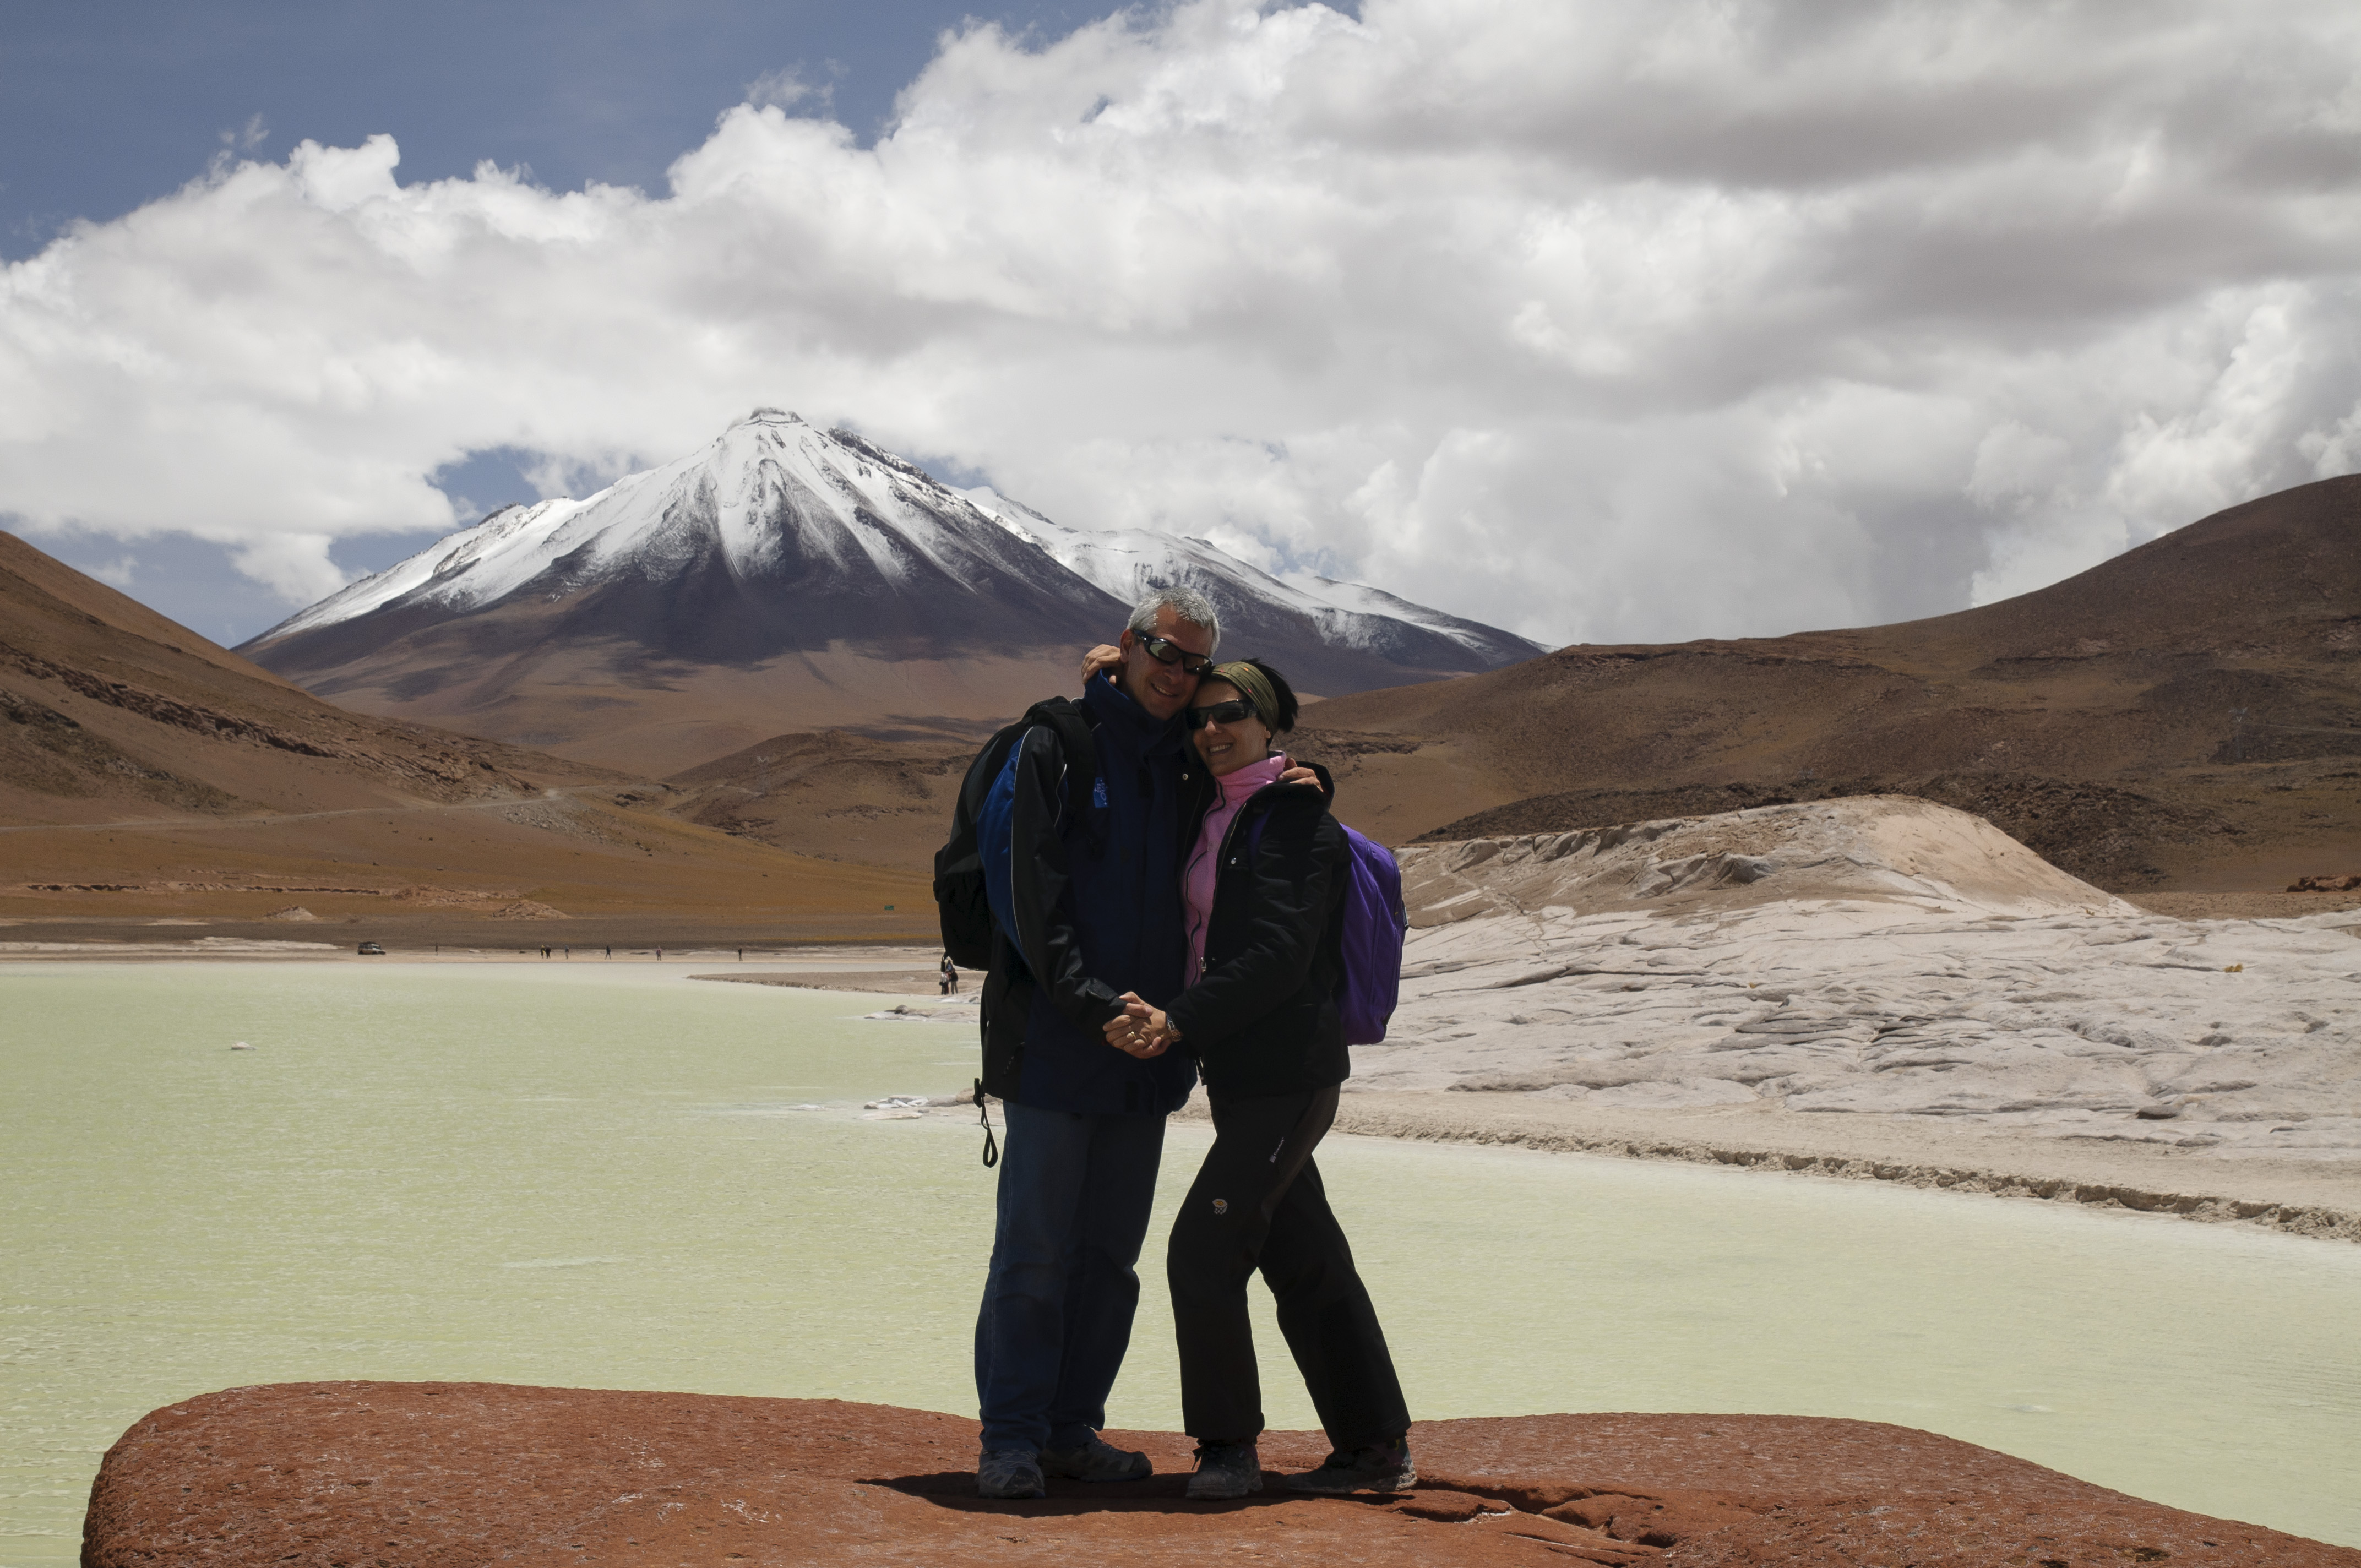
landscape, wilderness, walking, mountain, desert, lake, adventure, vacation, travel, nikon, summit, chile, geology, sanpedrodeatacama, d300, landform, natural environment, geographical feature, mountainous landforms